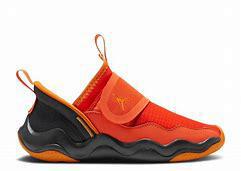
Brand: Jordan
Model: 23 7